Sulmona Cathedral

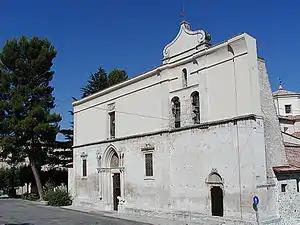
West front

Sulmona Cathedral ("Basilica Cattedrale di San Panfilo") is a Catholic cathedral in Sulmona, Italy, and is the seat of the Bishop of Sulmona-Valva (formerly of the Bishop of Sulmona).